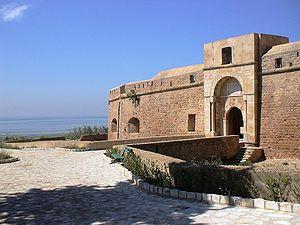
La culture de la Tunisie forme une synthèse des différentes cultures amazighe, punique, romaine, juive, chrétienne, arabe, musulmane, turque et française, qu'elle a intégrées à des degrés divers, ainsi que l'influence des dynasties successives qui ont régné sur le pays. La Tunisie a en effet été un carrefour de civilisations et sa culture, héritage de quelque 3 000 ans d'histoire, témoigne d'un pays qui, par sa position géographique en plein bassin méditerranéen, a été au cœur du mouvement d'expansion des grandes civilisations du mare nostrum et des principales religions monothéistes.
Les Révolutions de Tunis ou la guerre de succession mouradite correspondent à une période de troubles et de guerres civiles touchant la régence de Tunis. Elle dure de la mort du souverain mouradite Mourad II Bey en 1675 à la prise de pouvoir du souverain husseinite Hussein Iᵉʳ Bey en 1705. Les belligérants sont tour à tour Ali Bey El Mouradi et Mohamed Bey El Mouradi, fils de Mourad II Bey, le frère de celui-ci, Mohamed El Hafsi El Mouradi, pacha de Tunis, plusieurs deys de Tunis, la milice turque de Tunis et le dey d'Alger.